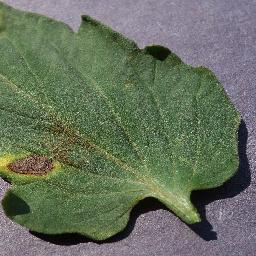
Label: Tomato___Early_blight